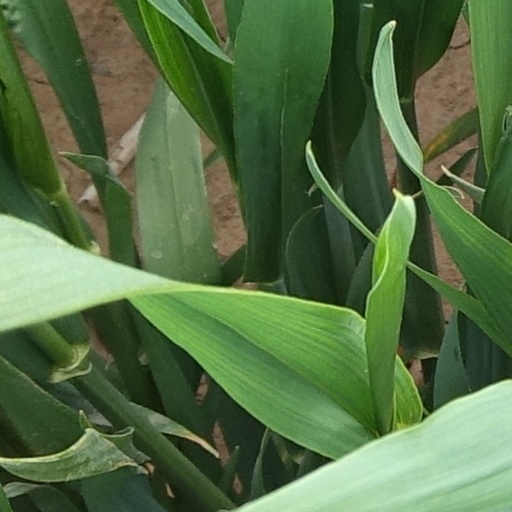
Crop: wheat